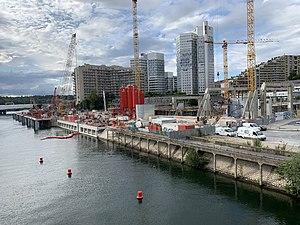
Chantier de la station de métro Pont de Sèvres, ligne 15 du métro de Paris, Boulogne-Billancourt.
Pont de Sèvres est une station de la ligne 9 du métro de Paris, située dans la commune de Boulogne-Billancourt, à l'extrémité de l'avenue du Général-Leclerc. Il s'agit du terminus occidental de la ligne.